Clint Lowery

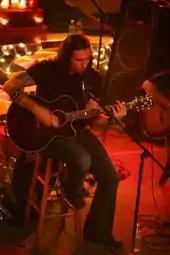
Lowery performing as a solo artist in 2008

In September 2008, Lowery wrote and recorded a six-song EP while off the road with Sevendust for a week. He played every instrument on the CD, which was produced by Corey Lowery, at Exocet Studios, under name of "Hello Demons Meet Skeletons".